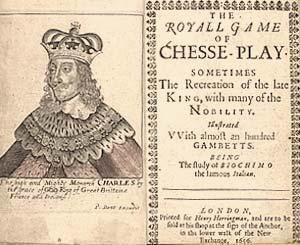
Gioachino Greco, dit Le Calabrais, était un joueur d'échecs italien, considéré comme un des meilleurs joueurs d'échecs du XVIIᵉ siècle.